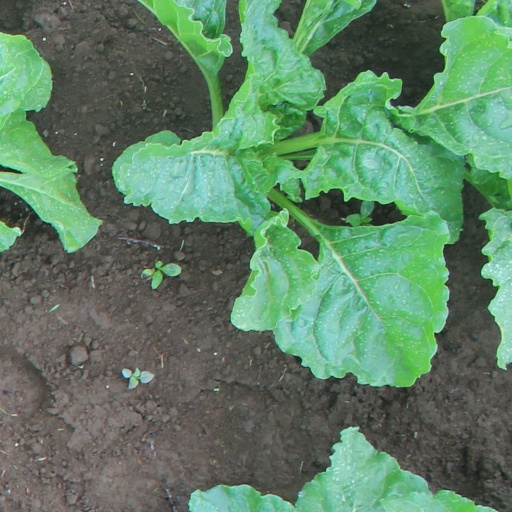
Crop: sugar beet